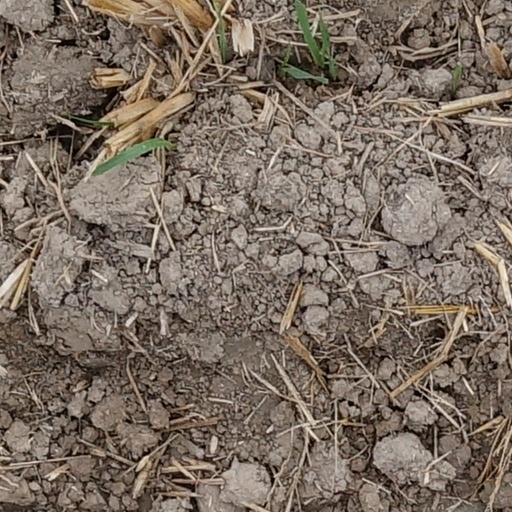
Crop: wheat